Tubbs Fire

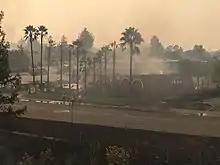
The Puerto Vallarta restaurant burns on October 9, 2017

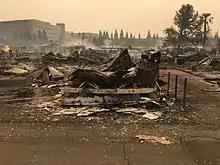
Smoldering remains of the Journey's End Mobile Home Park on October 9, 2017

By 1 a.m. on Monday, the fire, spreading quickly to the south and west, had reached the Santa Rosa city limits. The advancing flames entered the city from the north, moving into the Fountaingrove area, then moving down ravines between Mark West Springs Road and Fountaingrove Parkway. At about 1:30 am, Sonoma County officials began to evacuate neighborhoods in and around Santa Rosa. In all, tens of thousands of people were evacuated with very little notice.